Rachel Stevens

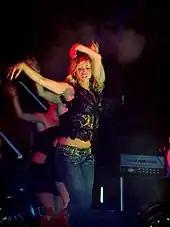
Stevens performing "Funky Dory".

In 2003, after S Club disbanded, Stevens signed a £1.5 million solo four-album deal with Polydor Records and re-signed with Fuller. She said that breaking out on her own after success with S Club was difficult: "I think we [S Club] ended up conforming to what people's perceptions were. This one was the ditzy one, this one was the singer, this one was the dancer. And to come out of that and be a whole person has been a real challenge for me. I didn't have my say, really, in the group. None of us did". Her first solo single, written by Cathy Dennis and produced by Bloodshy & Avant, "Sweet Dreams My L.A. Ex", was released in September 2003. Taking inspiration from R&B and adult-style pop music, Stevens's debut solo album, "Funky Dory", was released later that month. The album was a hit, reaching number 9 on the UK albums chart and was certified gold. The album also gained praise from pop critics; Jamie Gill, in a review for "Yahoo! Launch", said that Stevens "eschews the cheap and cheerful approach of her old band for a slinky adult confidence and musical eclecticism." That December the album's title track "Funky Dory", featuring a sample of the David Bowie song "Andy Warhol" from his album "Hunky Dory", was released as its second single and failed to match the success of "Sweet Dreams My L.A. Ex", peaking at number twenty-four.